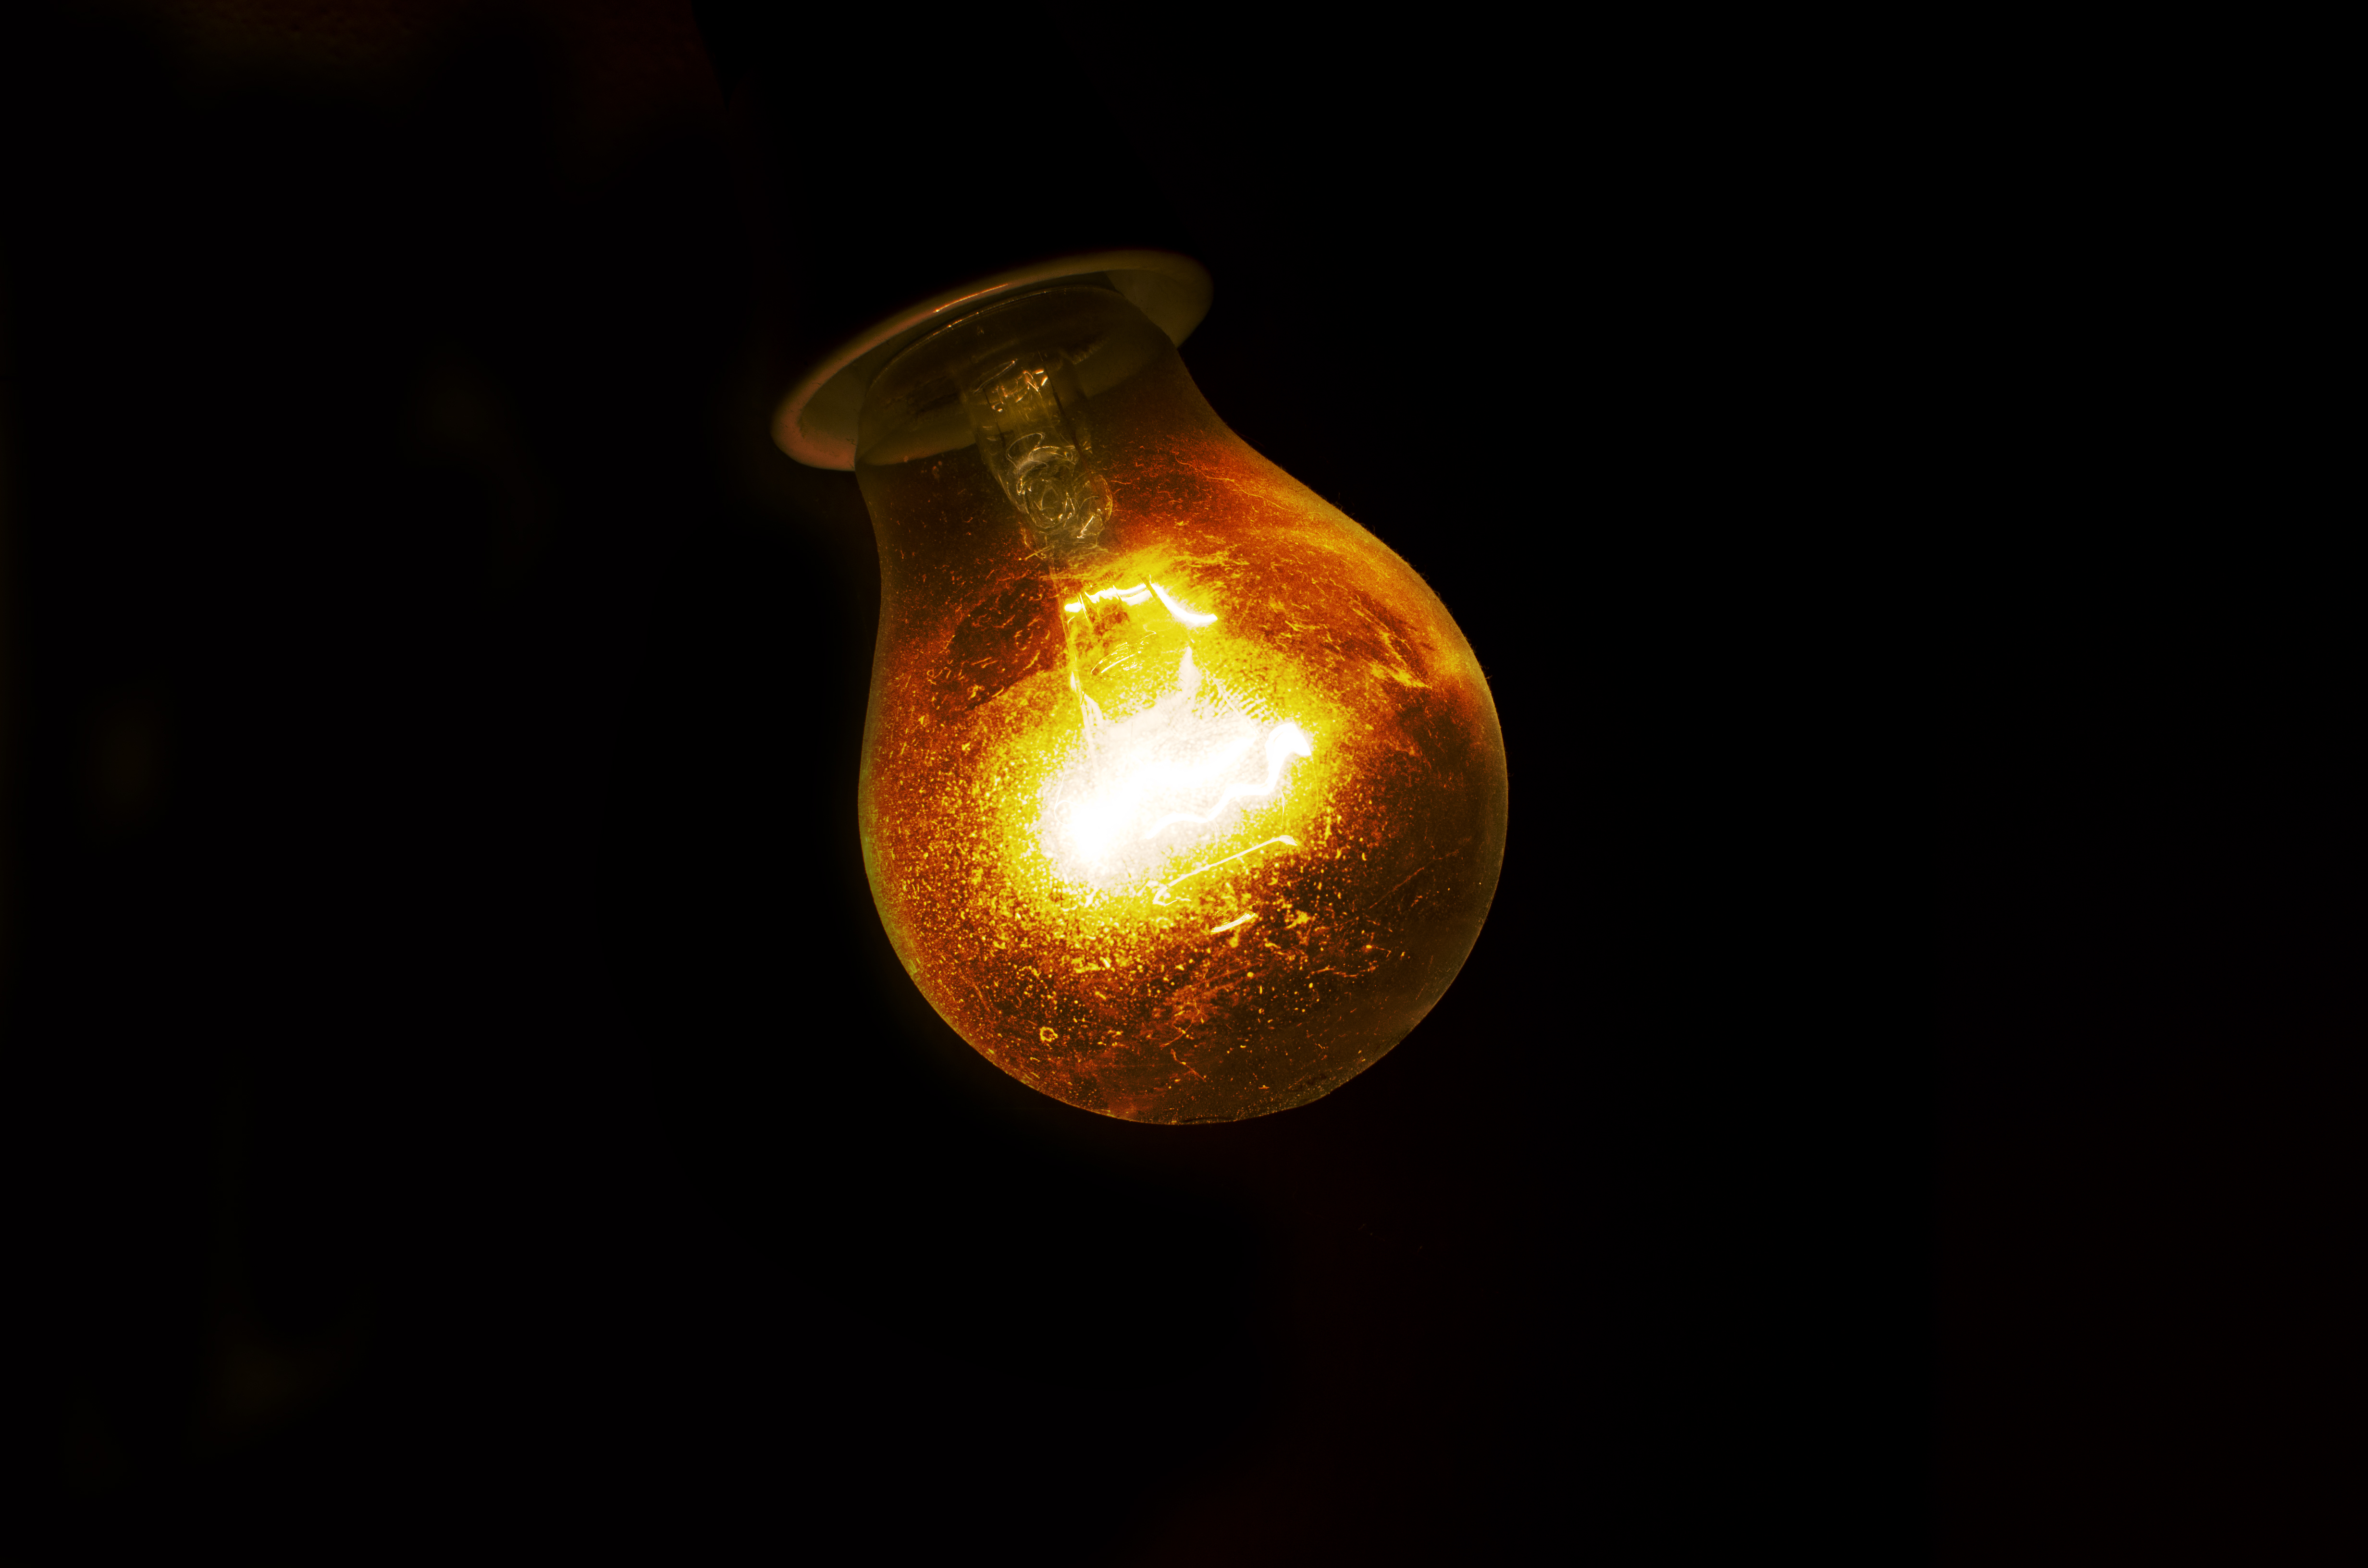
light, night, darkness, light bulb, lighting, macro photography, still life photography, computer wallpaper, incandescent light bulb